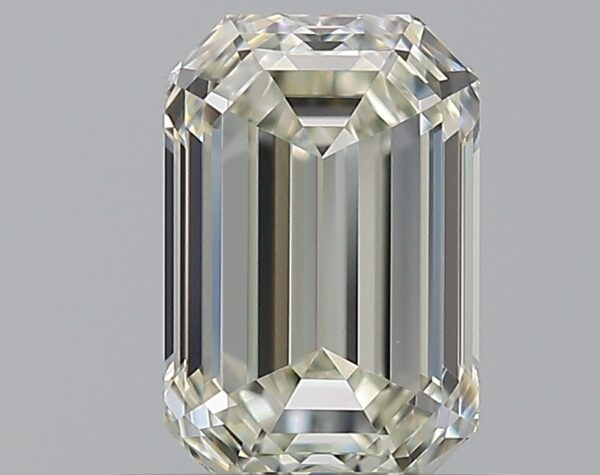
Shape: emerald
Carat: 0.8
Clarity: VVS2
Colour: K
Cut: EX
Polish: EX
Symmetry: EX
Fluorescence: N
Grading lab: GIA
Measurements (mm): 6.45 x 4.25 x 2.89